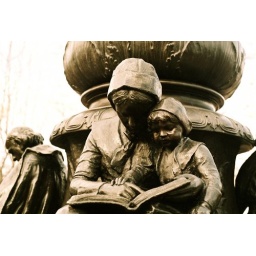
flag pole base in Arlington, MA